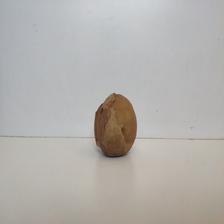
Size: Spoiled